José Antonio (song)

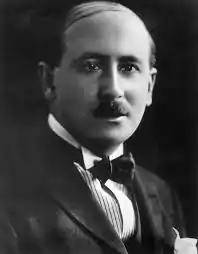
José Antonio de Lavalle y García

Granda wrote "José Antonio" in 1957 as a tribute to José Antonio de Lavalle y García (1888-1957), a friend of her father, agronomist, and horse breeder who was responsible for the recovery of the Peruvian Paso breed of horse. The actual José Antonio died in May 1957.